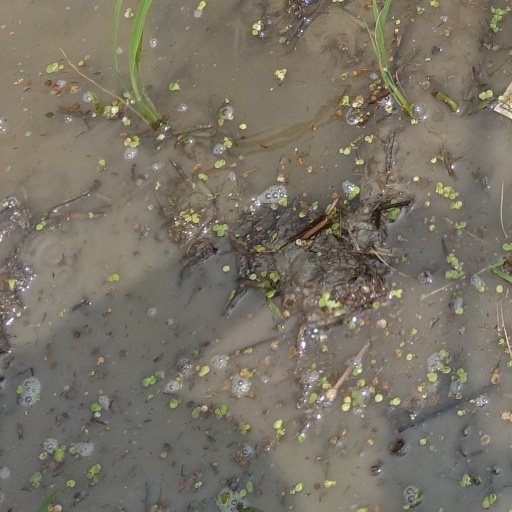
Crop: rice